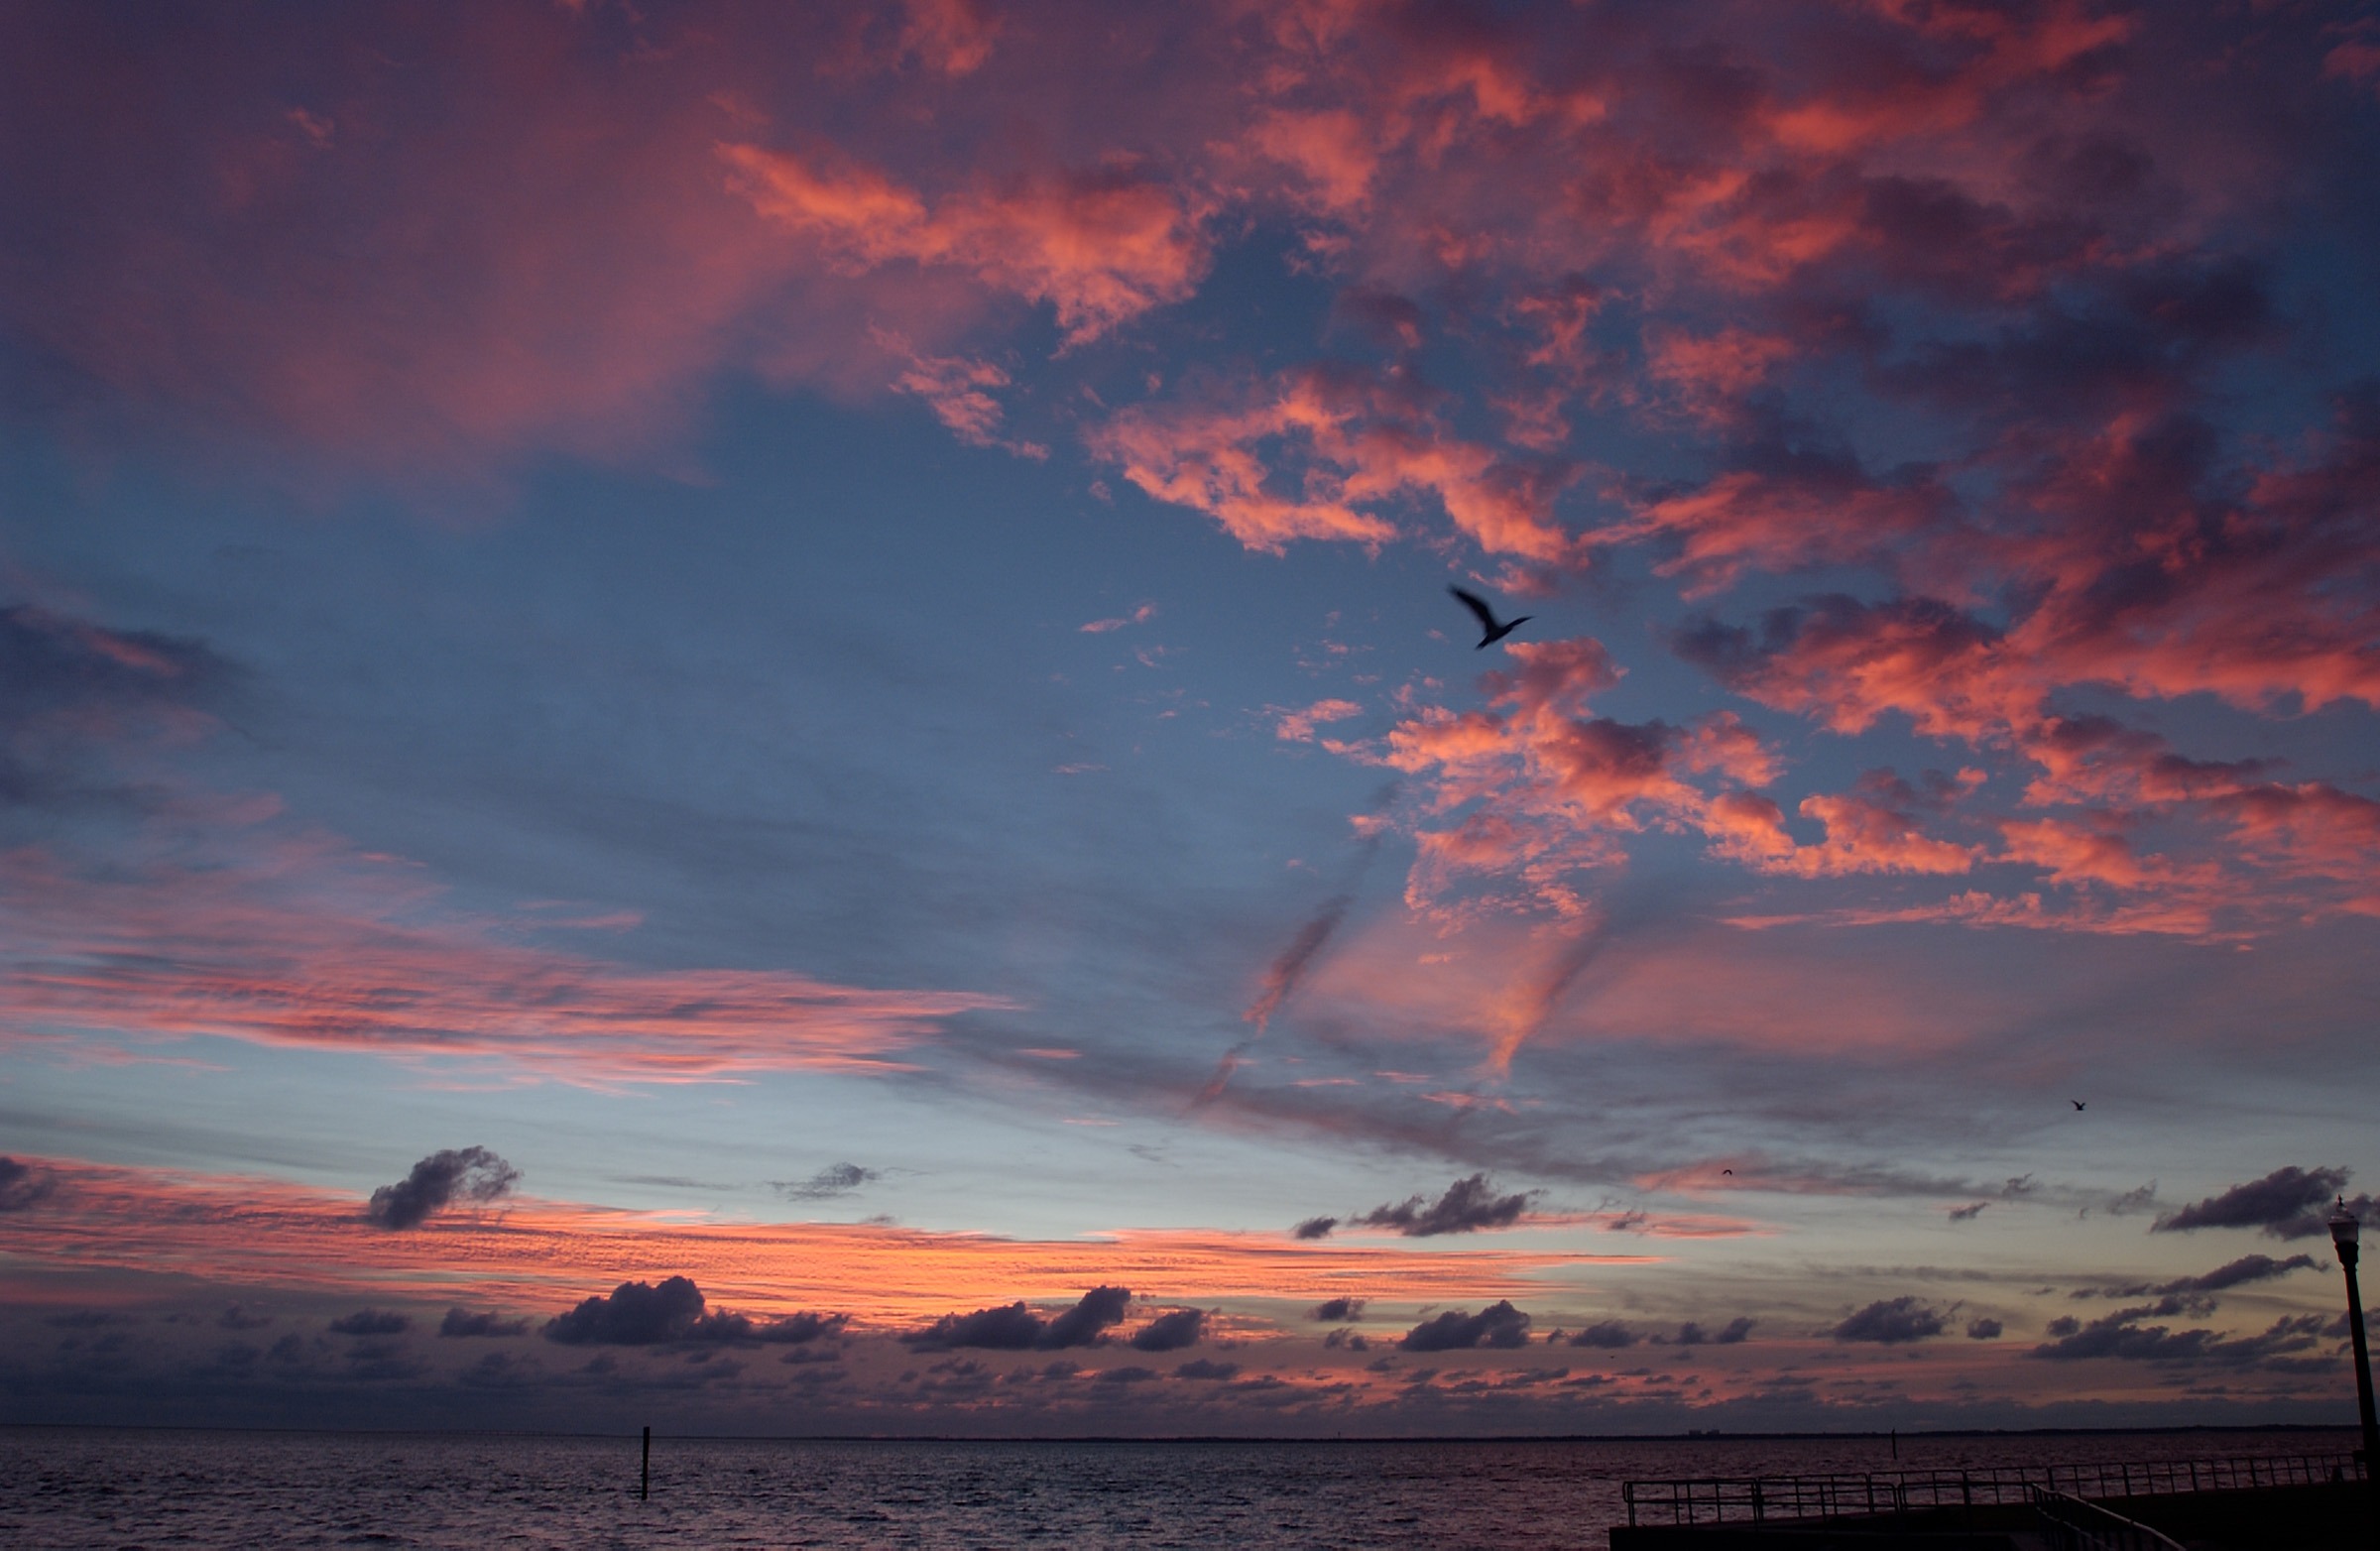
sea, water, nature, ocean, horizon, cloud, sky, sunrise, sunset, prairie, morning, dawn, atmosphere, dusk, evening, colorful, outside, clouds, colors, beautiful, florida, afterglow, meteorological phenomenon, red sky at morning